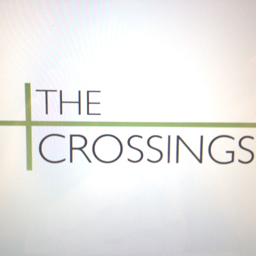
working on a logo for the church we are serving in vessel .